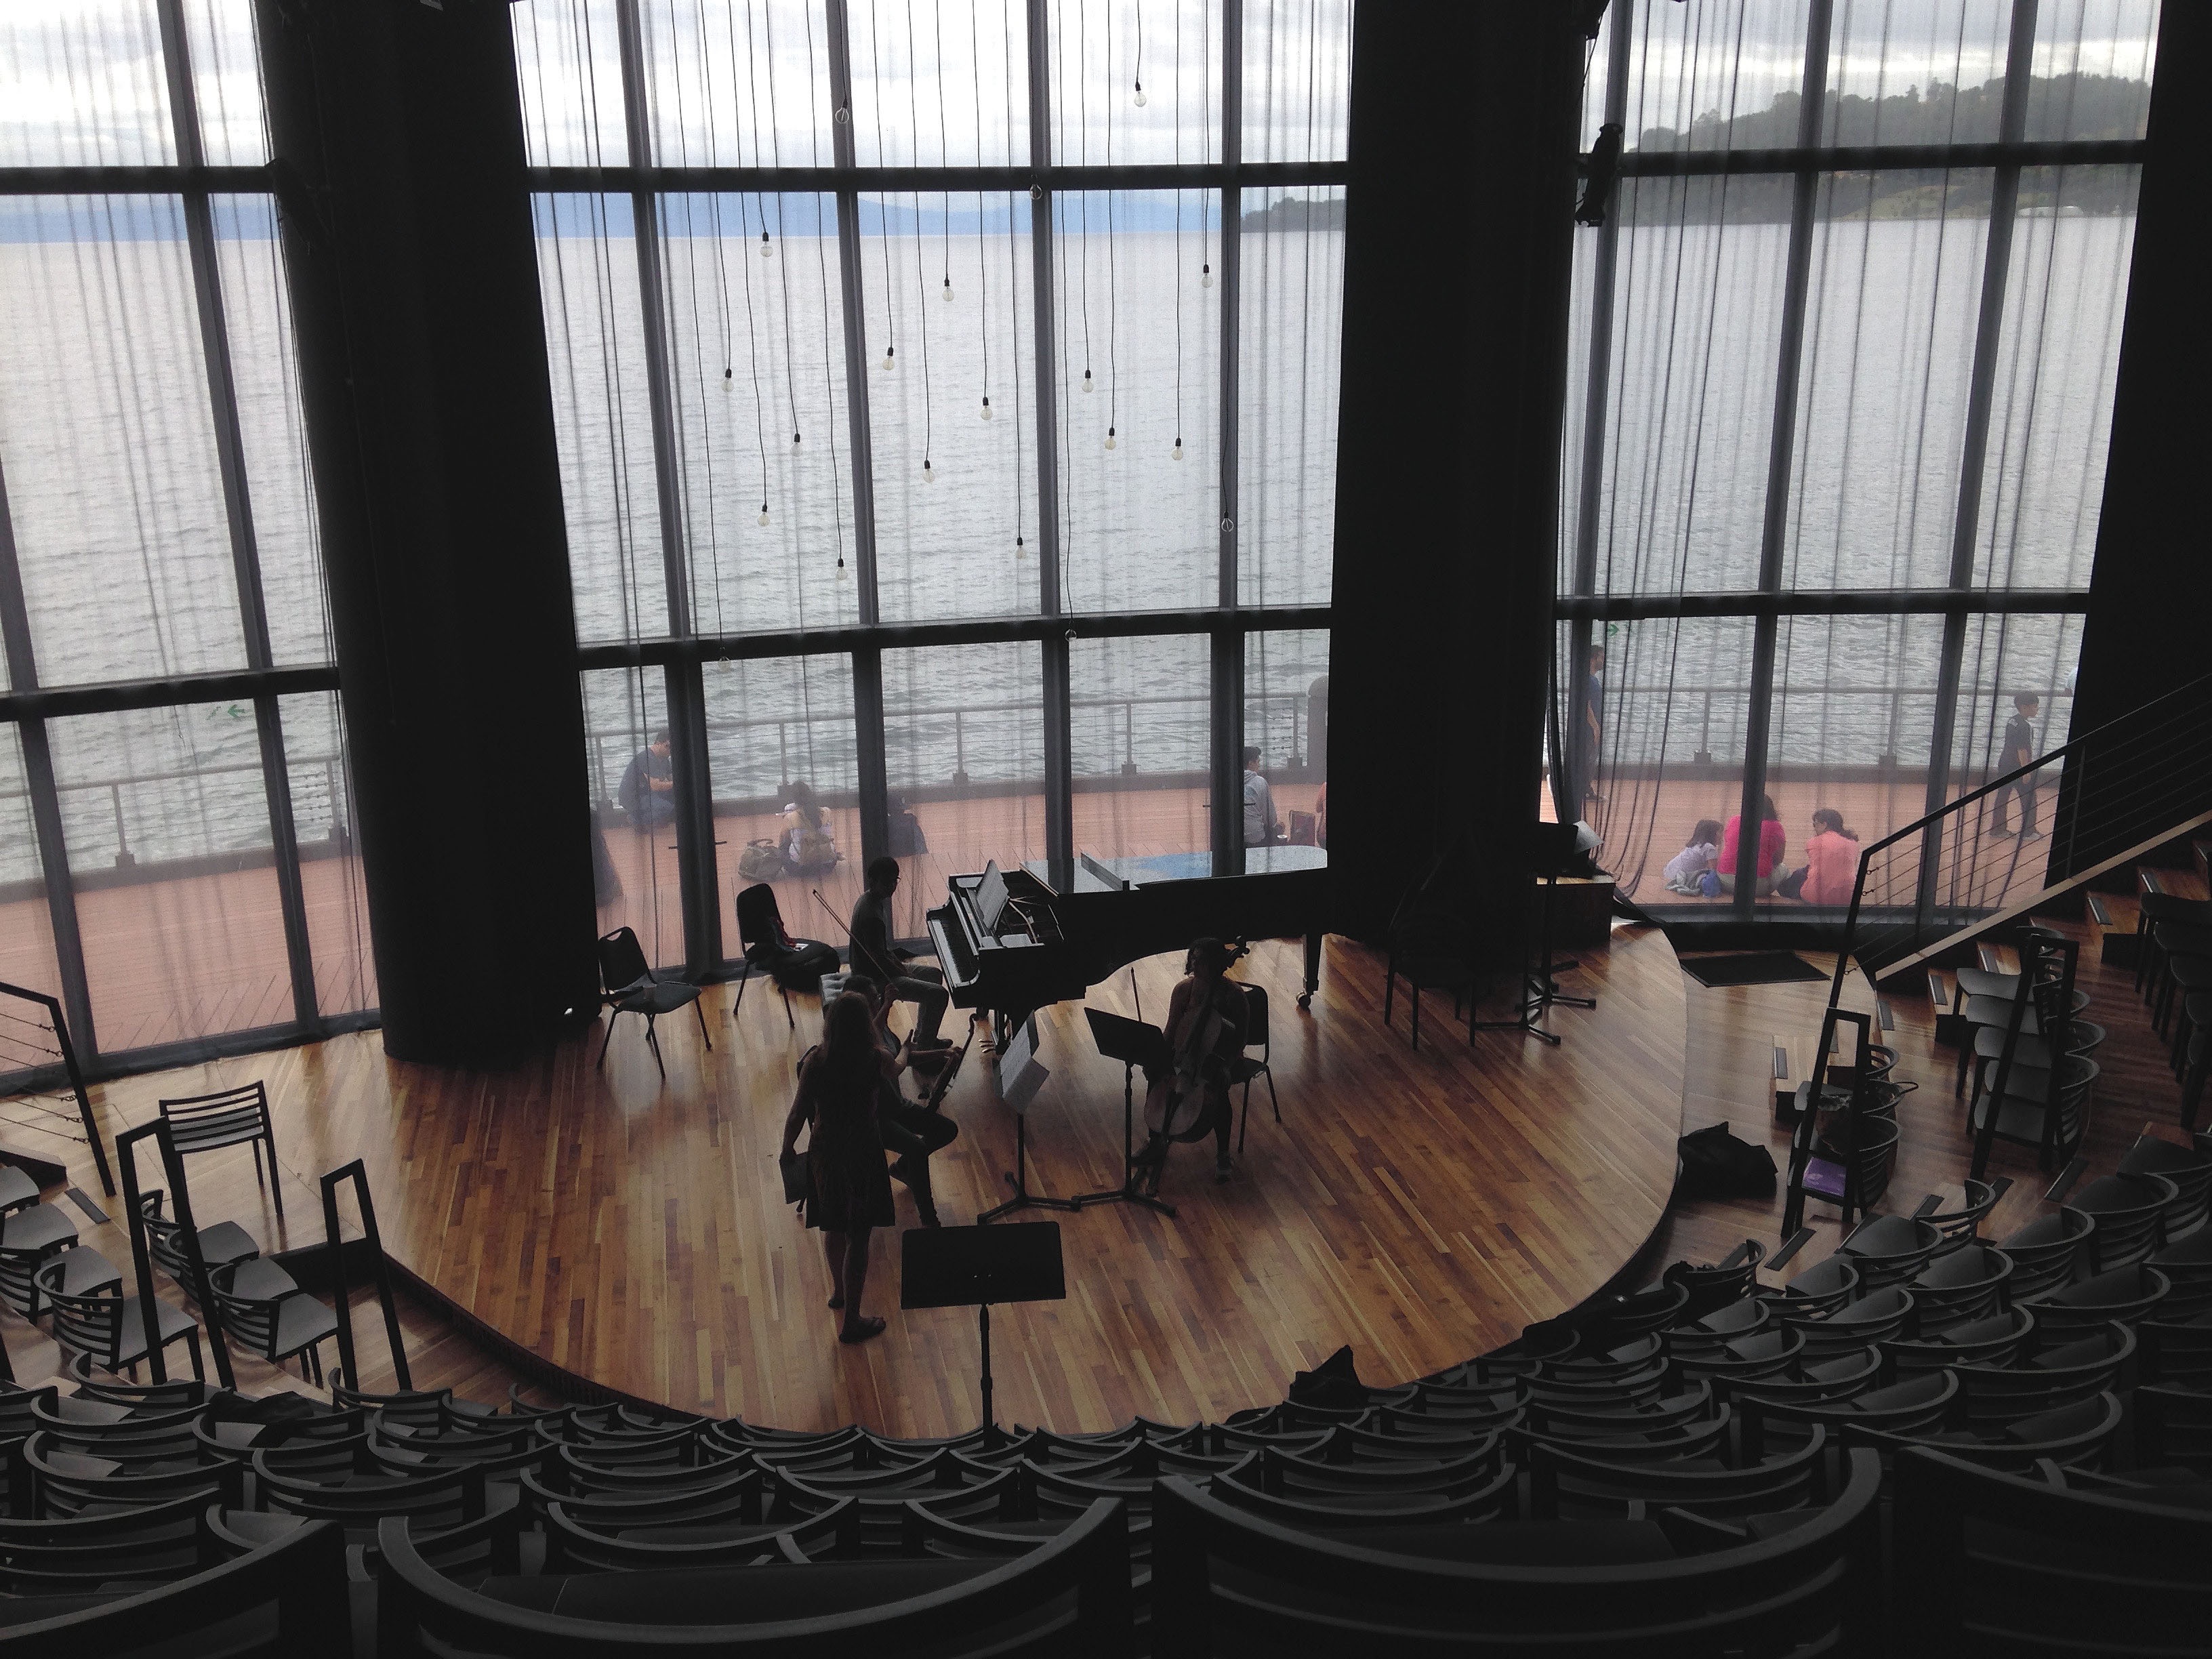
music, architecture, wood, auditorium, vehicle, piano, sheet music, theatre, amphitheatre, musicians, tourist attraction, shape, trial, classical music, picture window